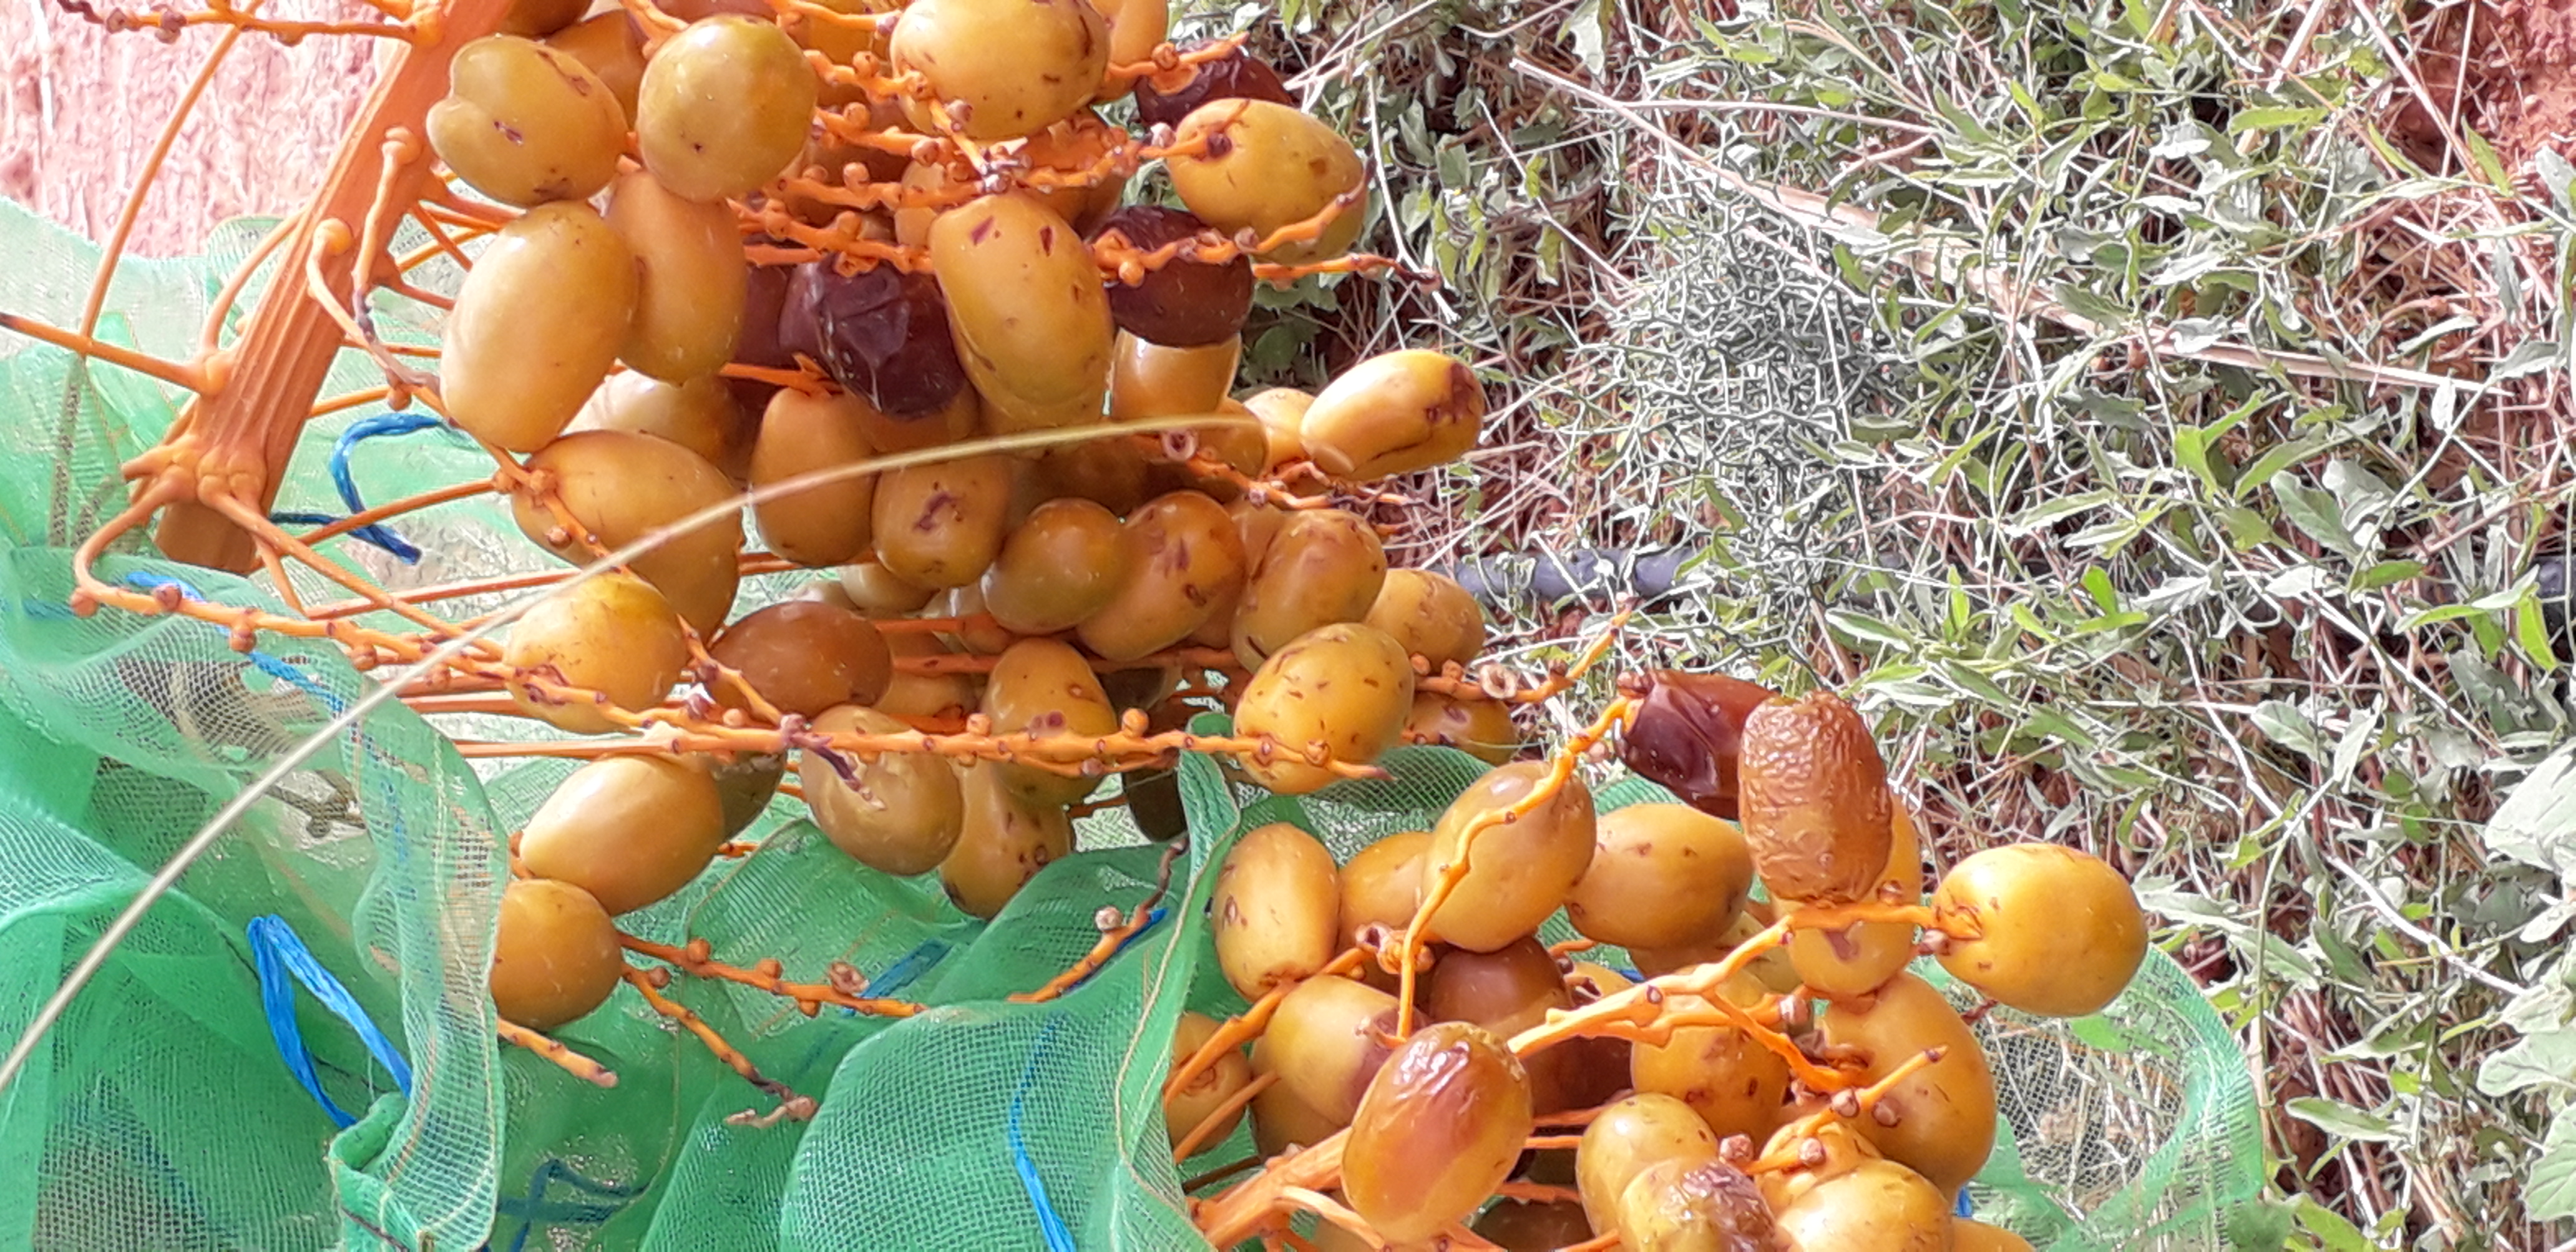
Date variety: Boufagous